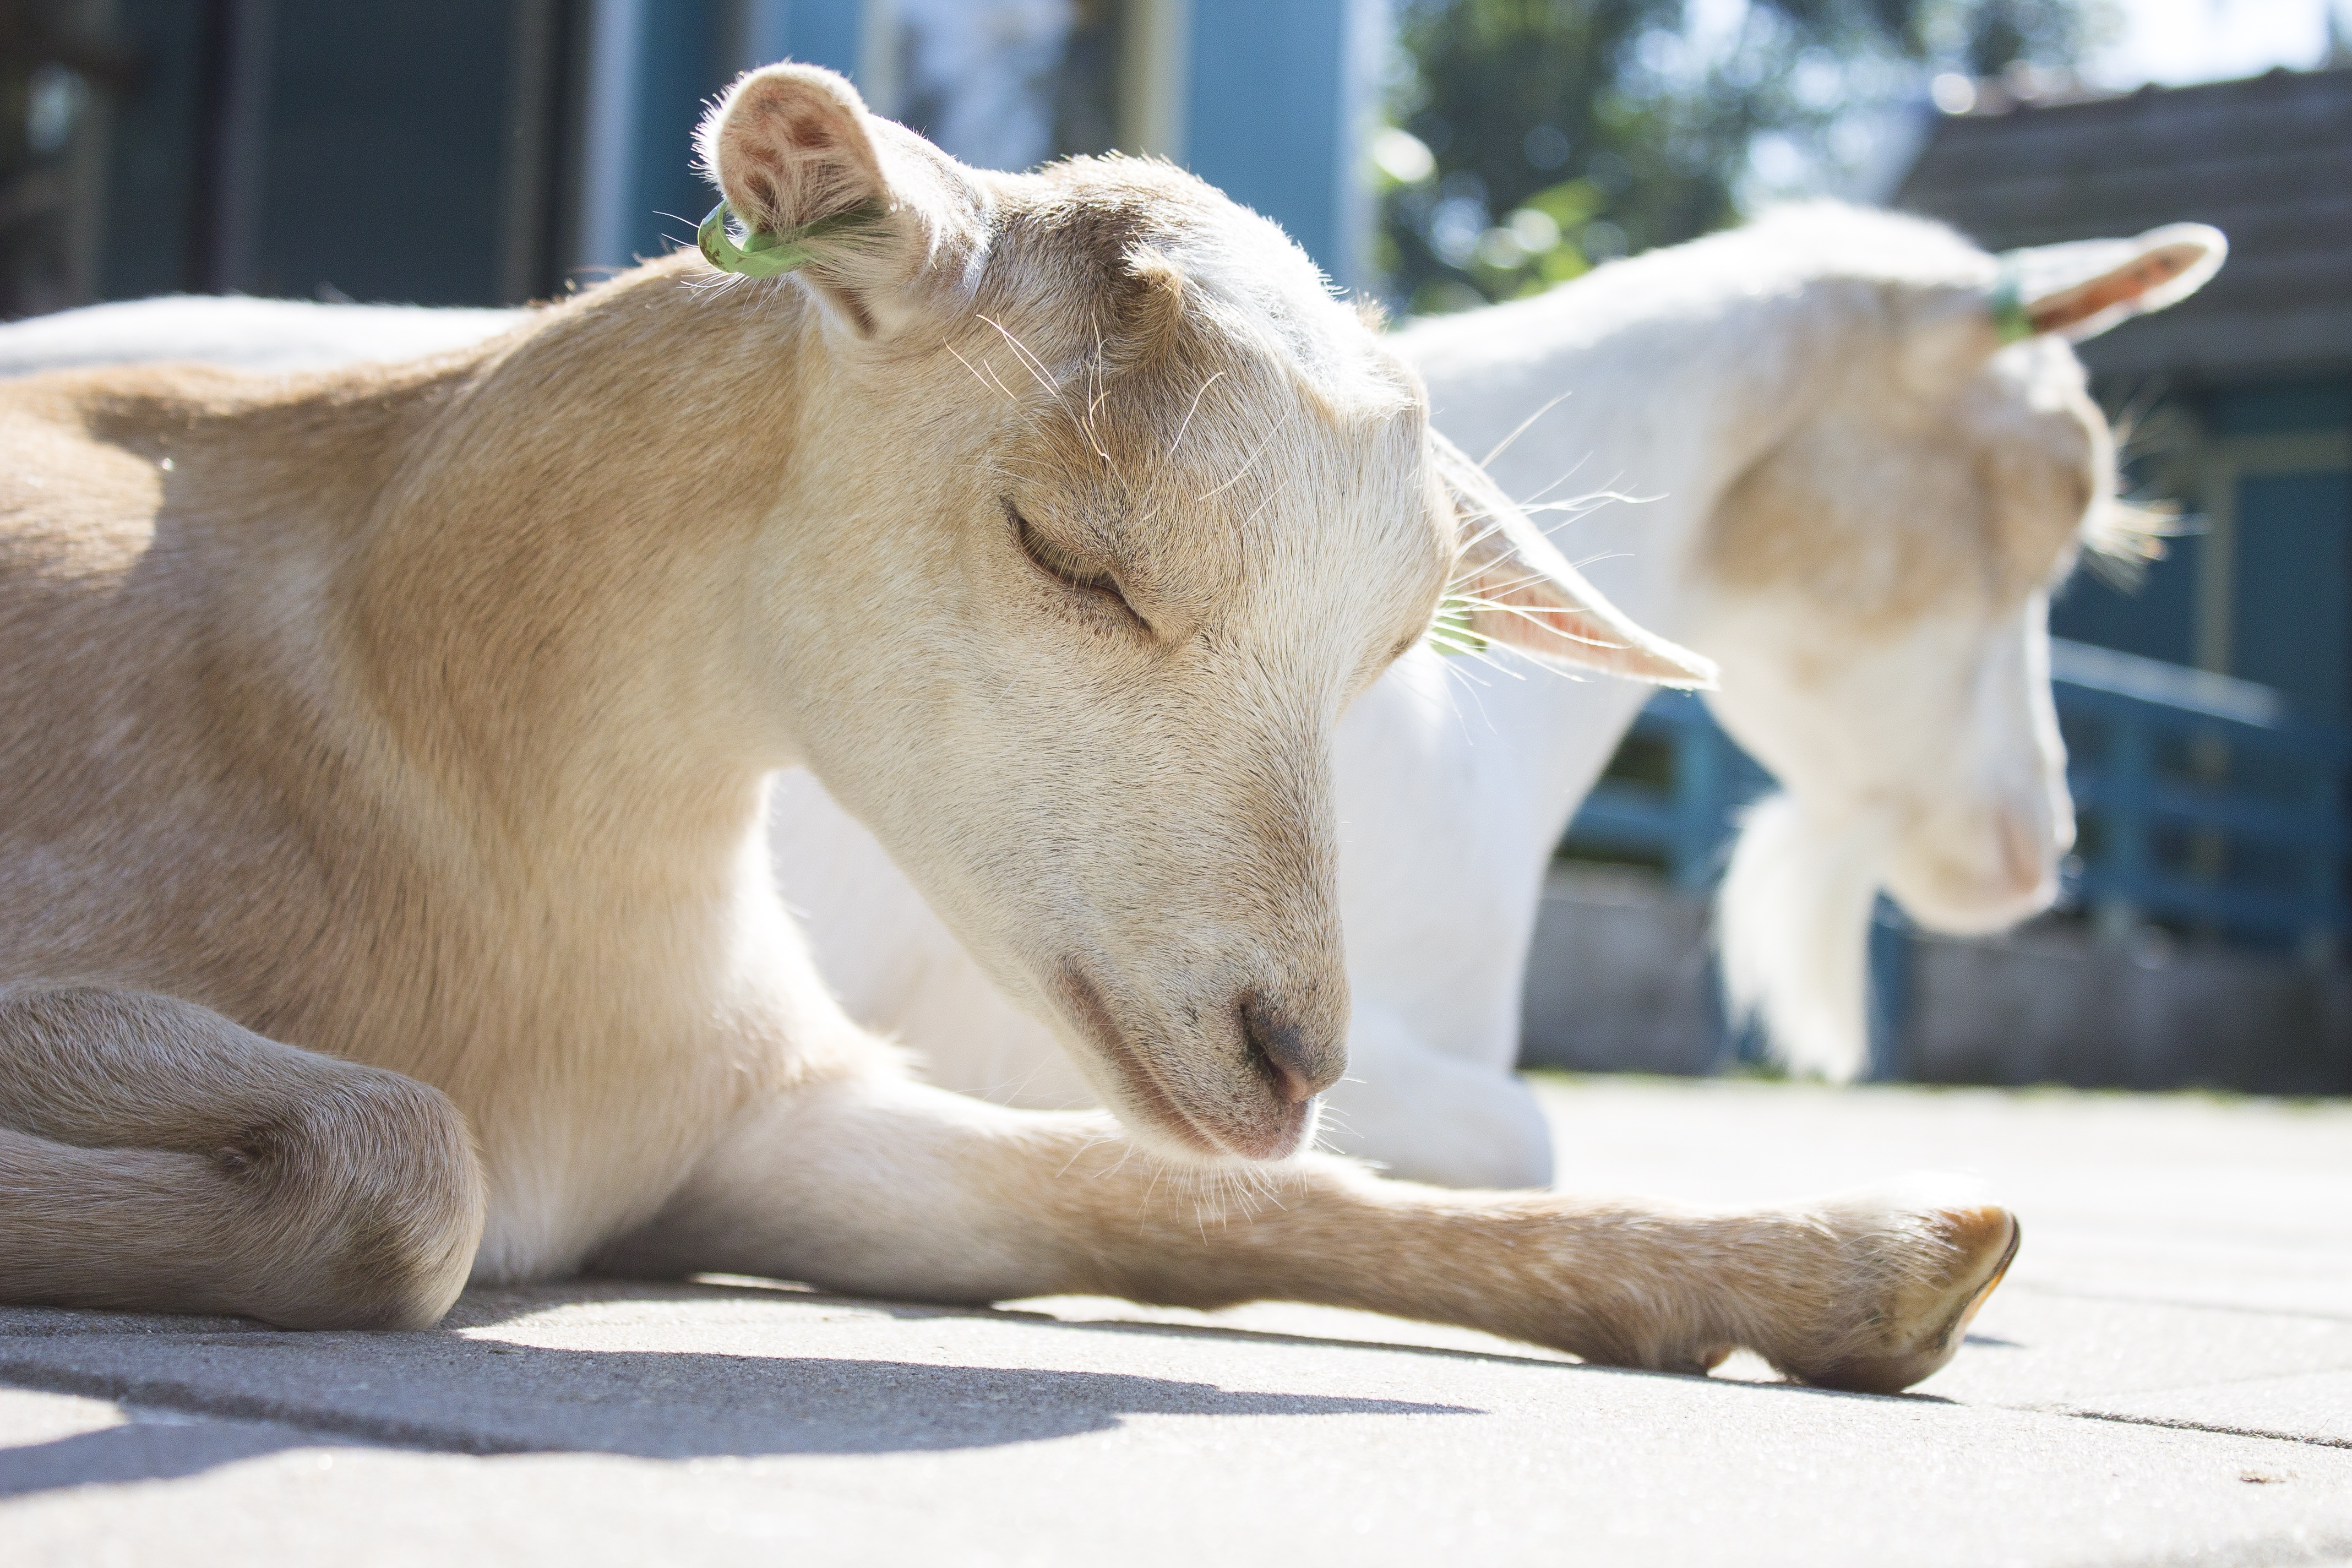
nature, white, animal, cute, goat, zoo, spring, pasture, park, mammal, fauna, face, goats, netherlands, animals, head, vertebrate, enjoy, young animal, animal park, look at, mischievous goat, geitekop, cattle like mammal